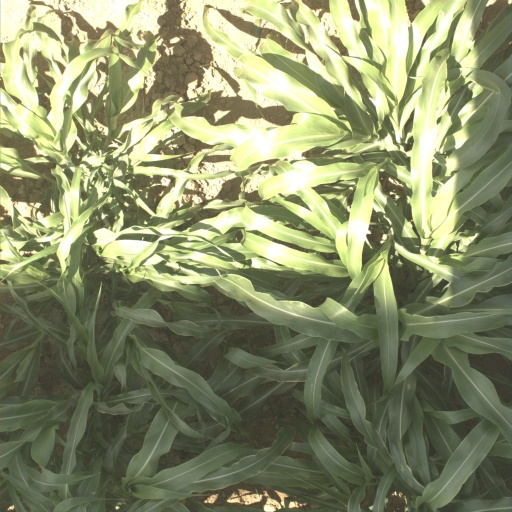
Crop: sorghum